Answer in natural language. Estimate the real world distances between objects in the image. Which object is closer to Bottle (marked A), brown colour rectangular table (marked B) or dark wooden countertop island (marked C)? Choose between the following options: dark wooden countertop island (marked C) or brown colour rectangular table (marked B)
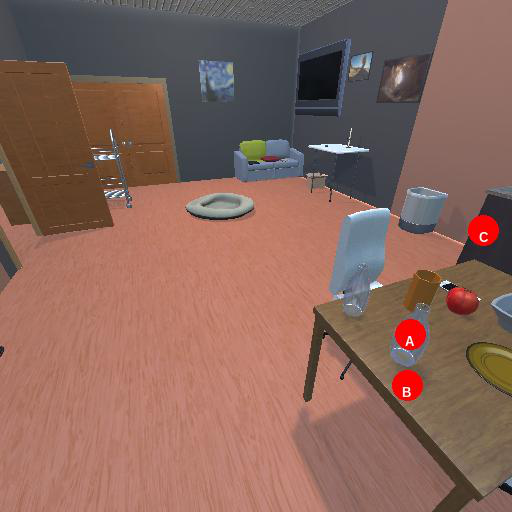
<answer>brown colour rectangular table (marked B)</answer>